Mirza Mahdi al-Shirazi

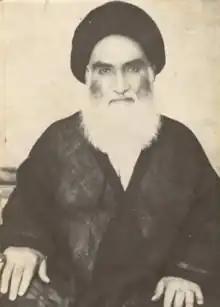

Grand Ayatollah Mirza Mahdi Husayni Shirazi; (9 May 1887 – 14 February 1961), also known as Mirza Mahdi Shirazi, was an Iranian Shia marja. After the death of Abu al-Hasan Esfehani and Hossein Tabatabaei Qomi, Mirza Mahdi was considered to be the highest ranking cleric in Karbala, and one of the highest in Iraq, along with Muhsin al-Hakim and his second cousin once removed, Abd al-Hadi Shirazi in Najaf.